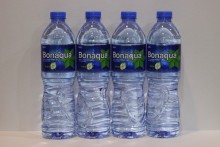
Waste category: plastic